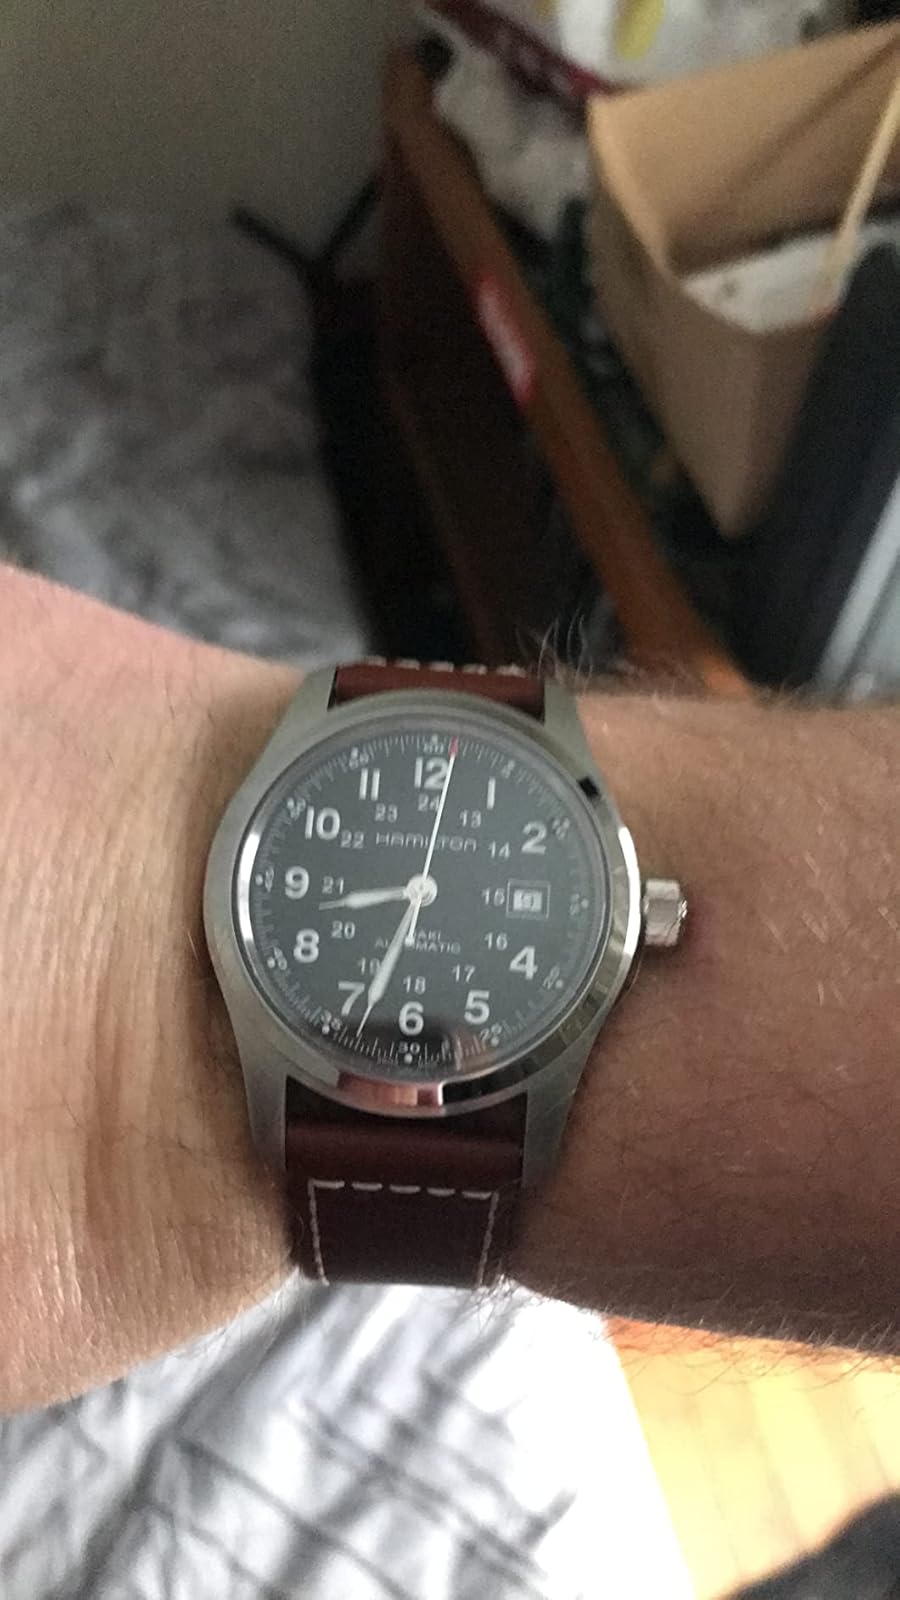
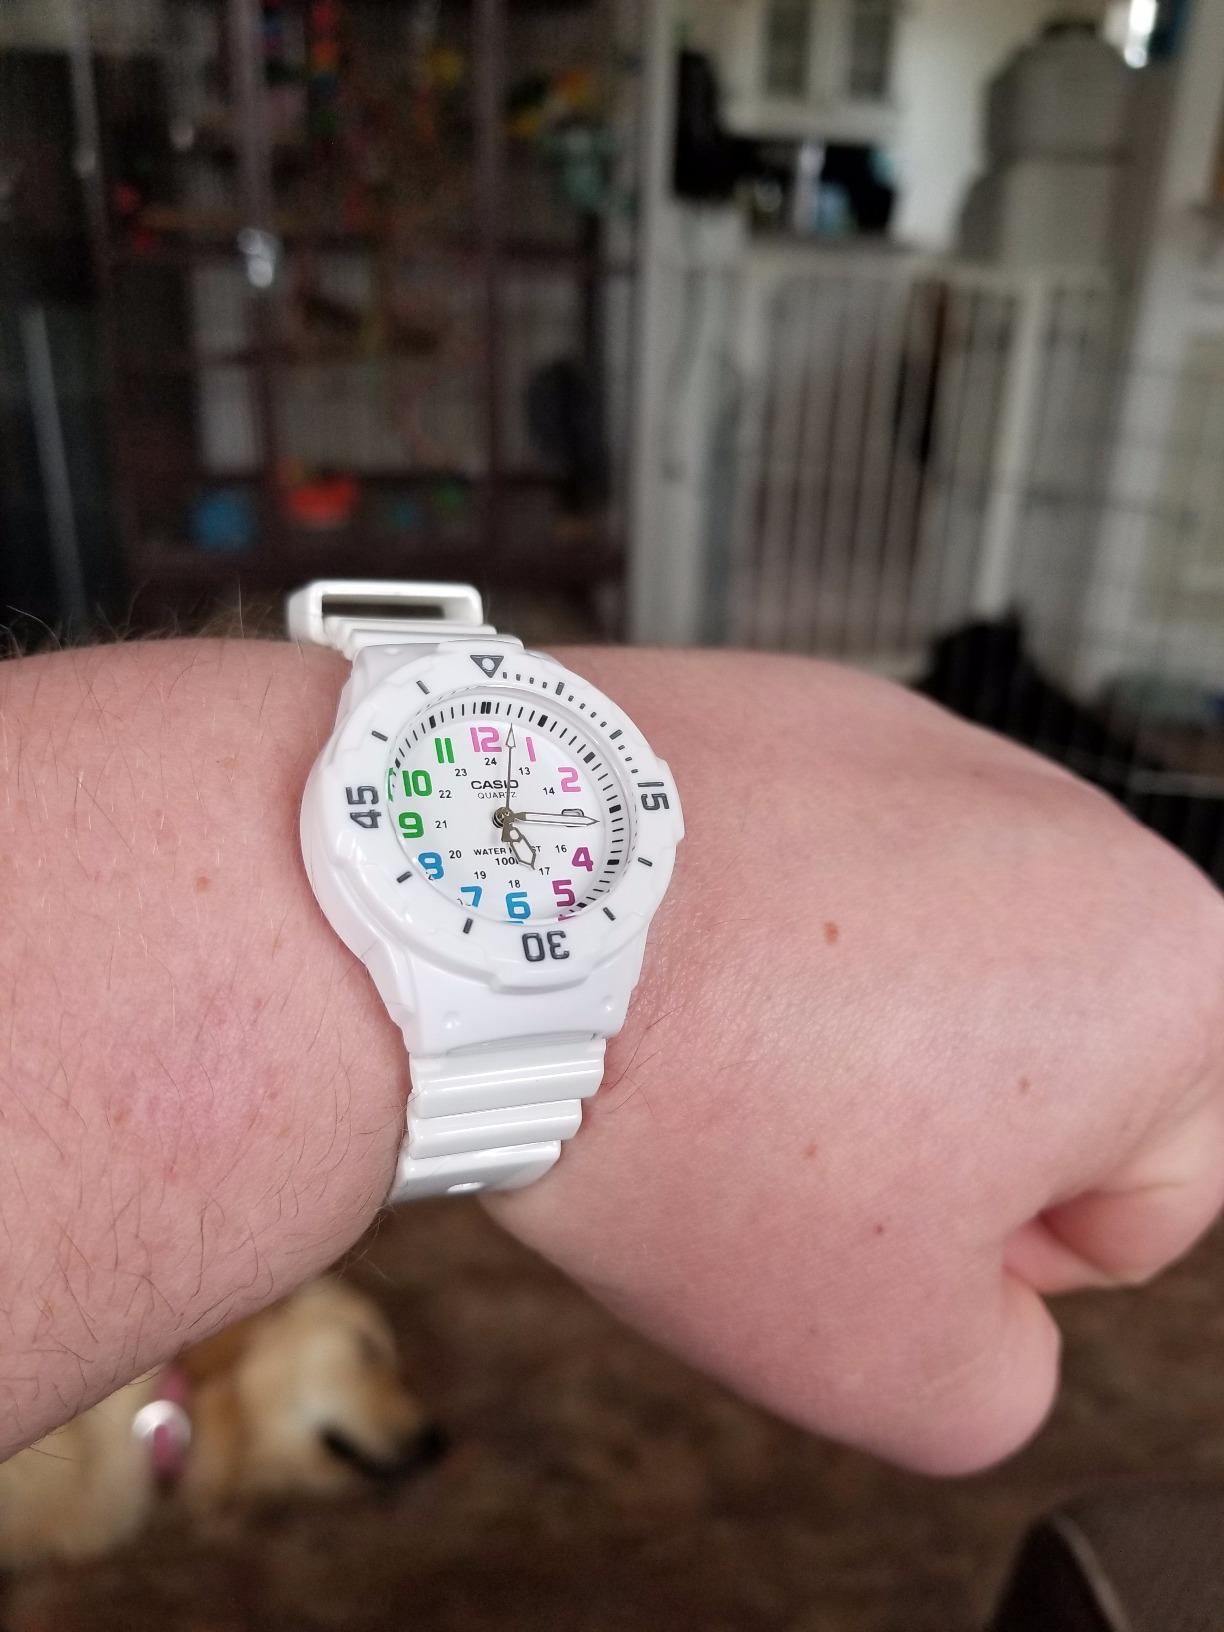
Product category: accessories_watch
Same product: no